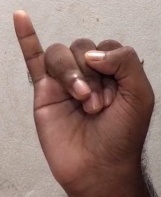
ASL sign: I